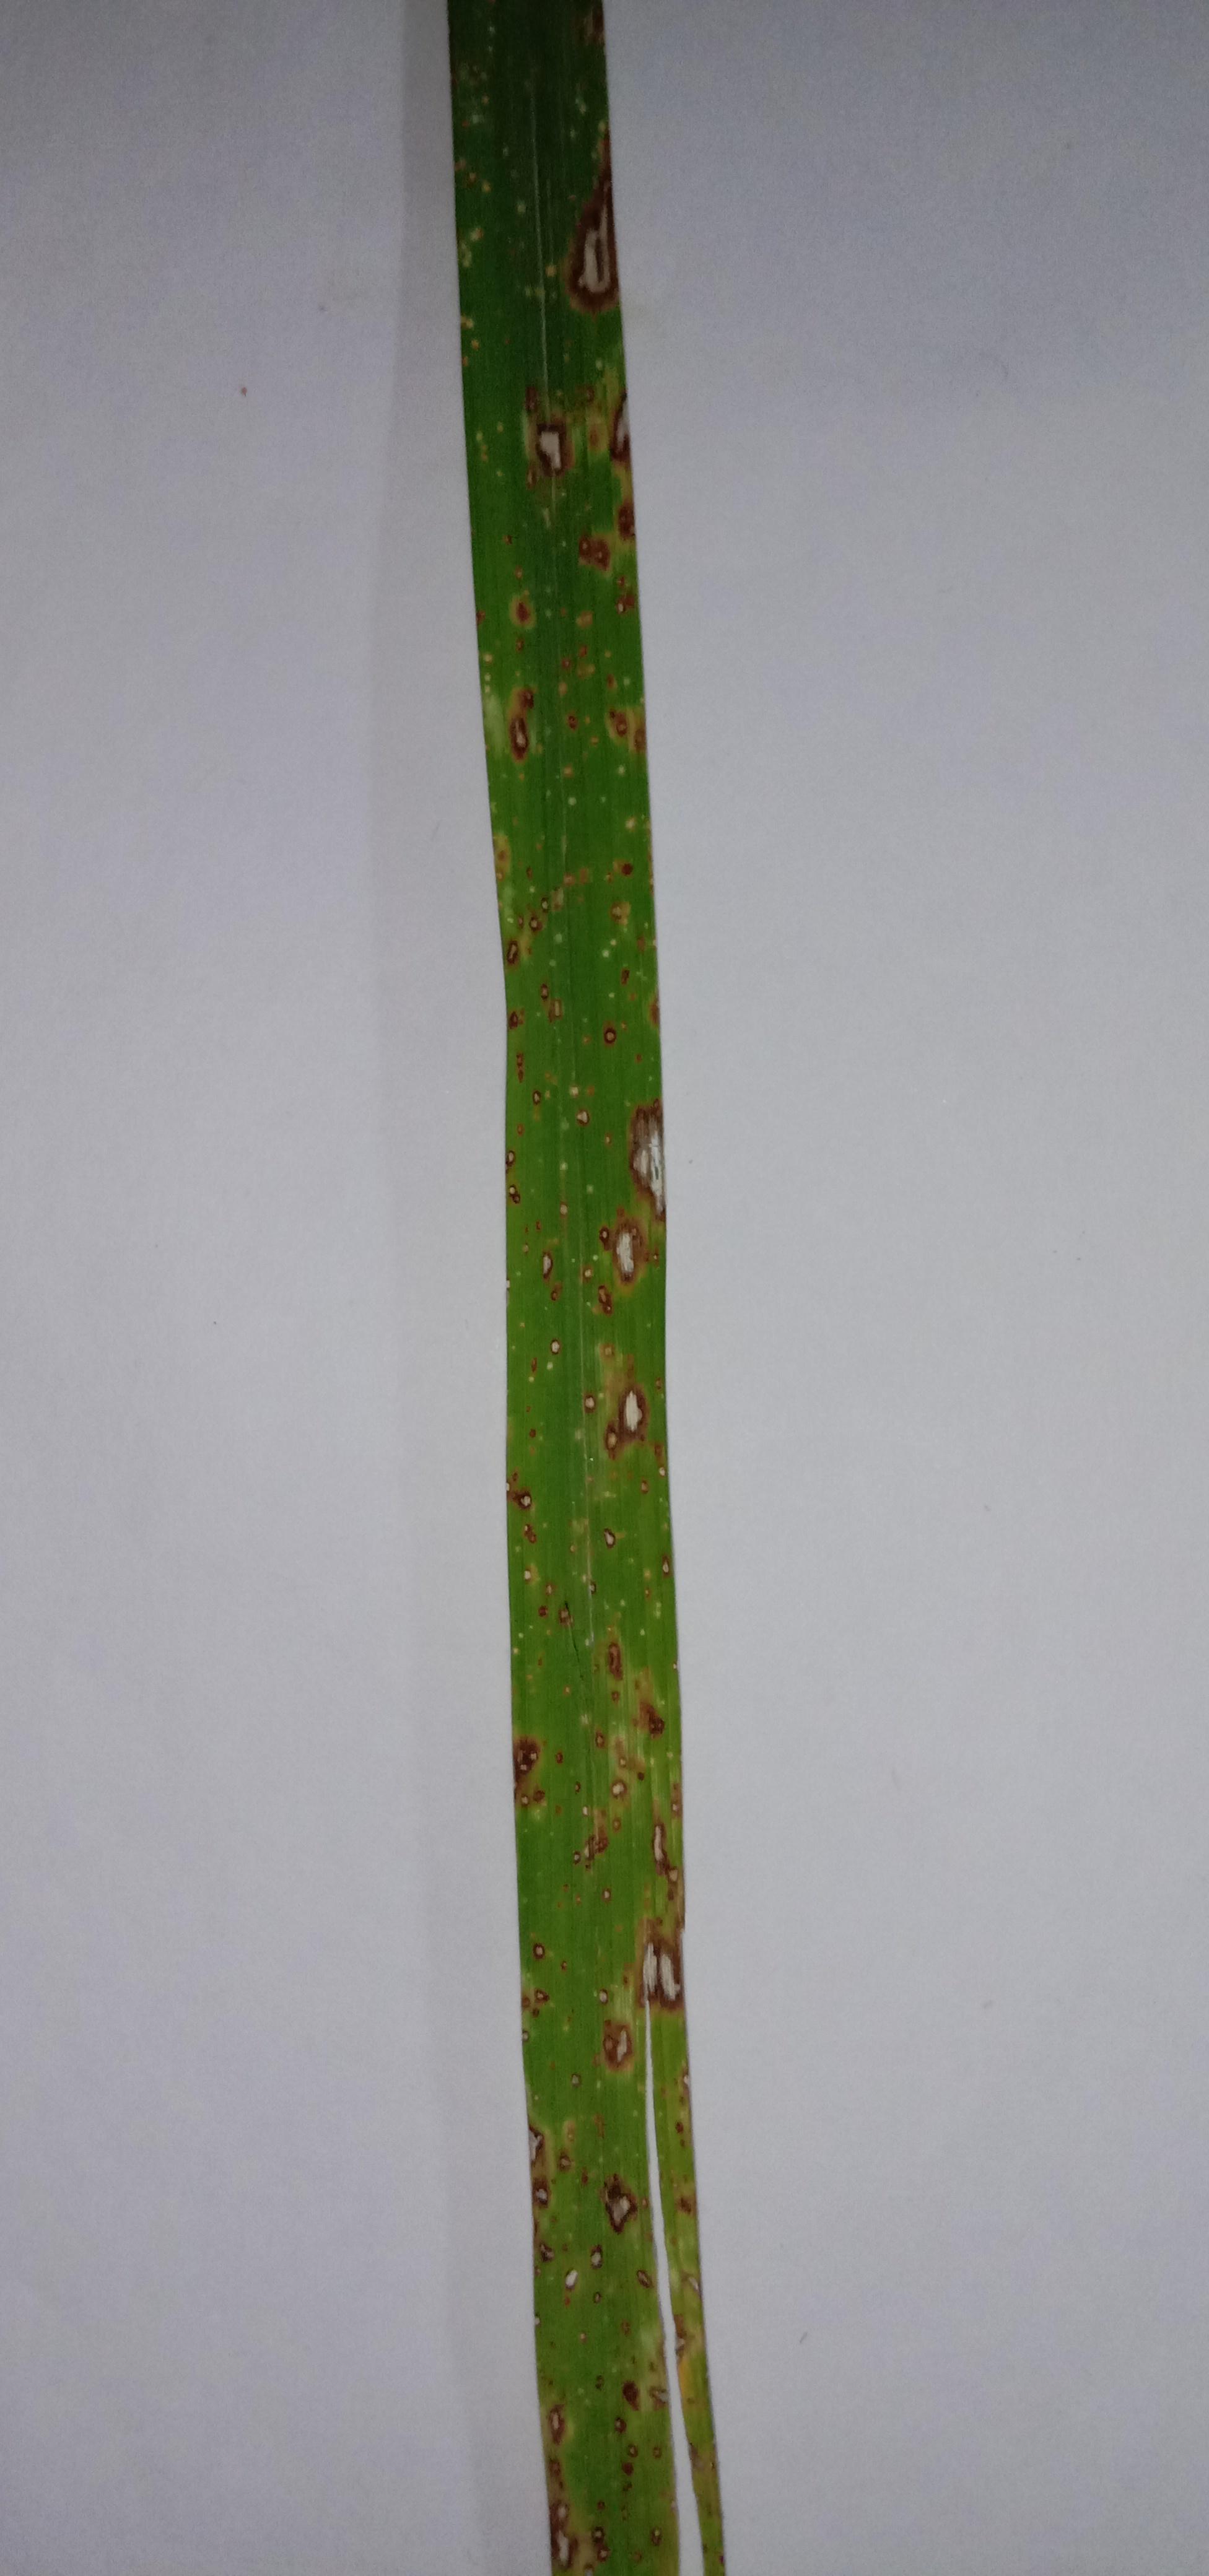
Label: Rice___Leaf_Blast